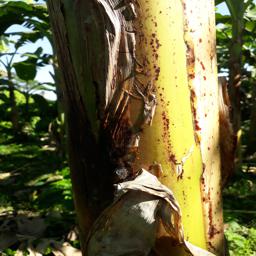
Label: PSEUDOSTEM WEEVIL